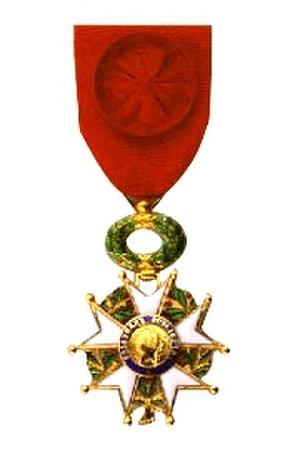
Croix d'Officier de la Légion d'honneur, type 3ème république, 1880.
L'abbé Paul Louis, dit Abbé Choc, né le 11 juillet 1906 à Guérande et mort dans la nuit du 23 au 24 juin 1962 à Clichy, est un prêtre français ordonné le 7 janvier 1934.
Jean Tuja, né le 11 septembre 1895 au Puy et mort en 1972.
Edmond Debeaumarché, né le 15 décembre 1906 à Dijon et mort le 28 mars 1959 à Suresnes, est un Héros de la Résistance, déporté résistant français et compagnon de la Libération.
Marie Louis Paul Fressanges du Bost, né le 16 décembre 1886 à La Madeleine, France, est un officier français d'artillerie puis d'aviation, ingénieur de l'École Centrale des Arts et Manufactures promotion 1910. Marié à Anne-Marie Le Camus avec lequel il a 12 enfants. Il décède le 9 juin 1943 à Clermont-Ferrand.
Francois-Étienne Obus Reichel dit Frantz Reichel, né le 16 mars 1871 à Paris et mort le 24 mars 1932 à Paris également est un sportif français polyvalent, athlète, joueur de rugby à XV au Racing Club de France puis au Sporting club universitaire de France, champion de boxe, excellent escrimeur et gymnaste, pionnier de l’automobile et de l’aviation. Président du Sporting club universitaire de France succèdant à Charles Brennus, secrétaire général de l'Union des sociétés françaises de sports athlétiques, du Comité national des sports et, à ce titre, du Comité d'organisation des Jeux olympiques des Jeux de Paris et de Chamonix en 1924 dont il rédige les rapports officiels. Président de la Fédération française de hockey et de la fédération internationale c'est également un des plus importants dirigeants sportifs du XXᵉ siècle et un pionnier du journalisme sportif, fondateur de l'Association internationale de la presse sportive qu'il préside de 1924 jusqu'à son décès en 1932.
Jean Bouffet est un général français, mort au cours des opérations de mai-juin 1940.